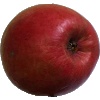
Label: Apple Crimson Snow 1